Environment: lab
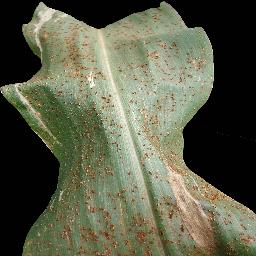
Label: common_rust